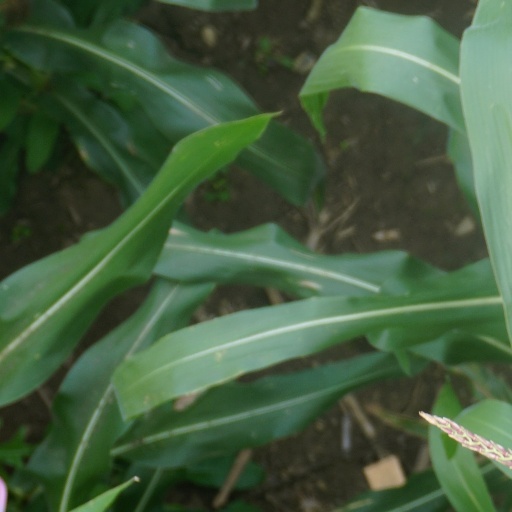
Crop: maize; corn